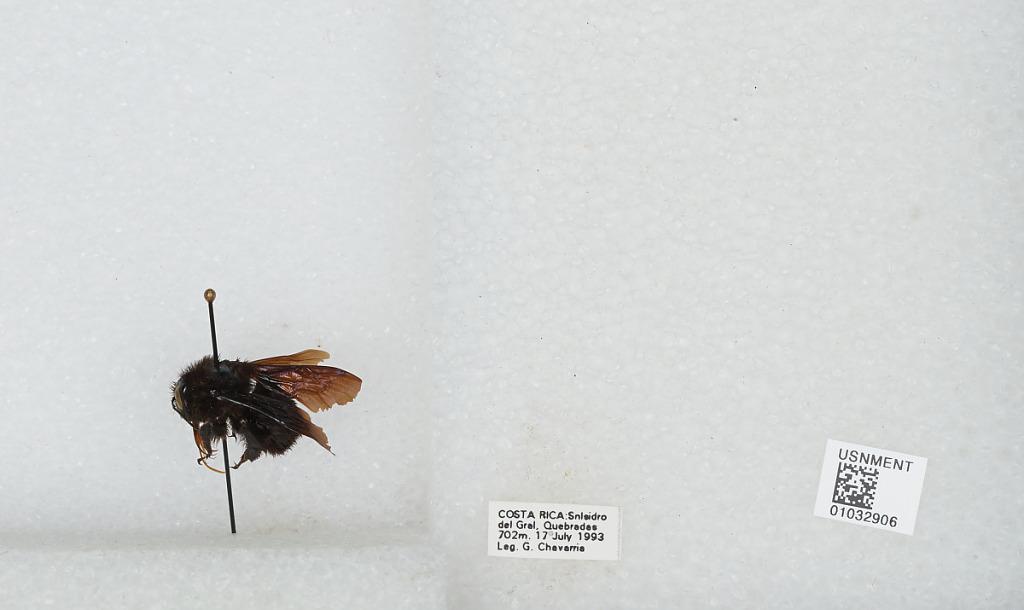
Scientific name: Bombus (Megabombus) pullatus Franklin
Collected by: G. Chavarria
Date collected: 1993-7-17
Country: Costa Rica
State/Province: San Josè
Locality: Quebradas, San Isidro del General